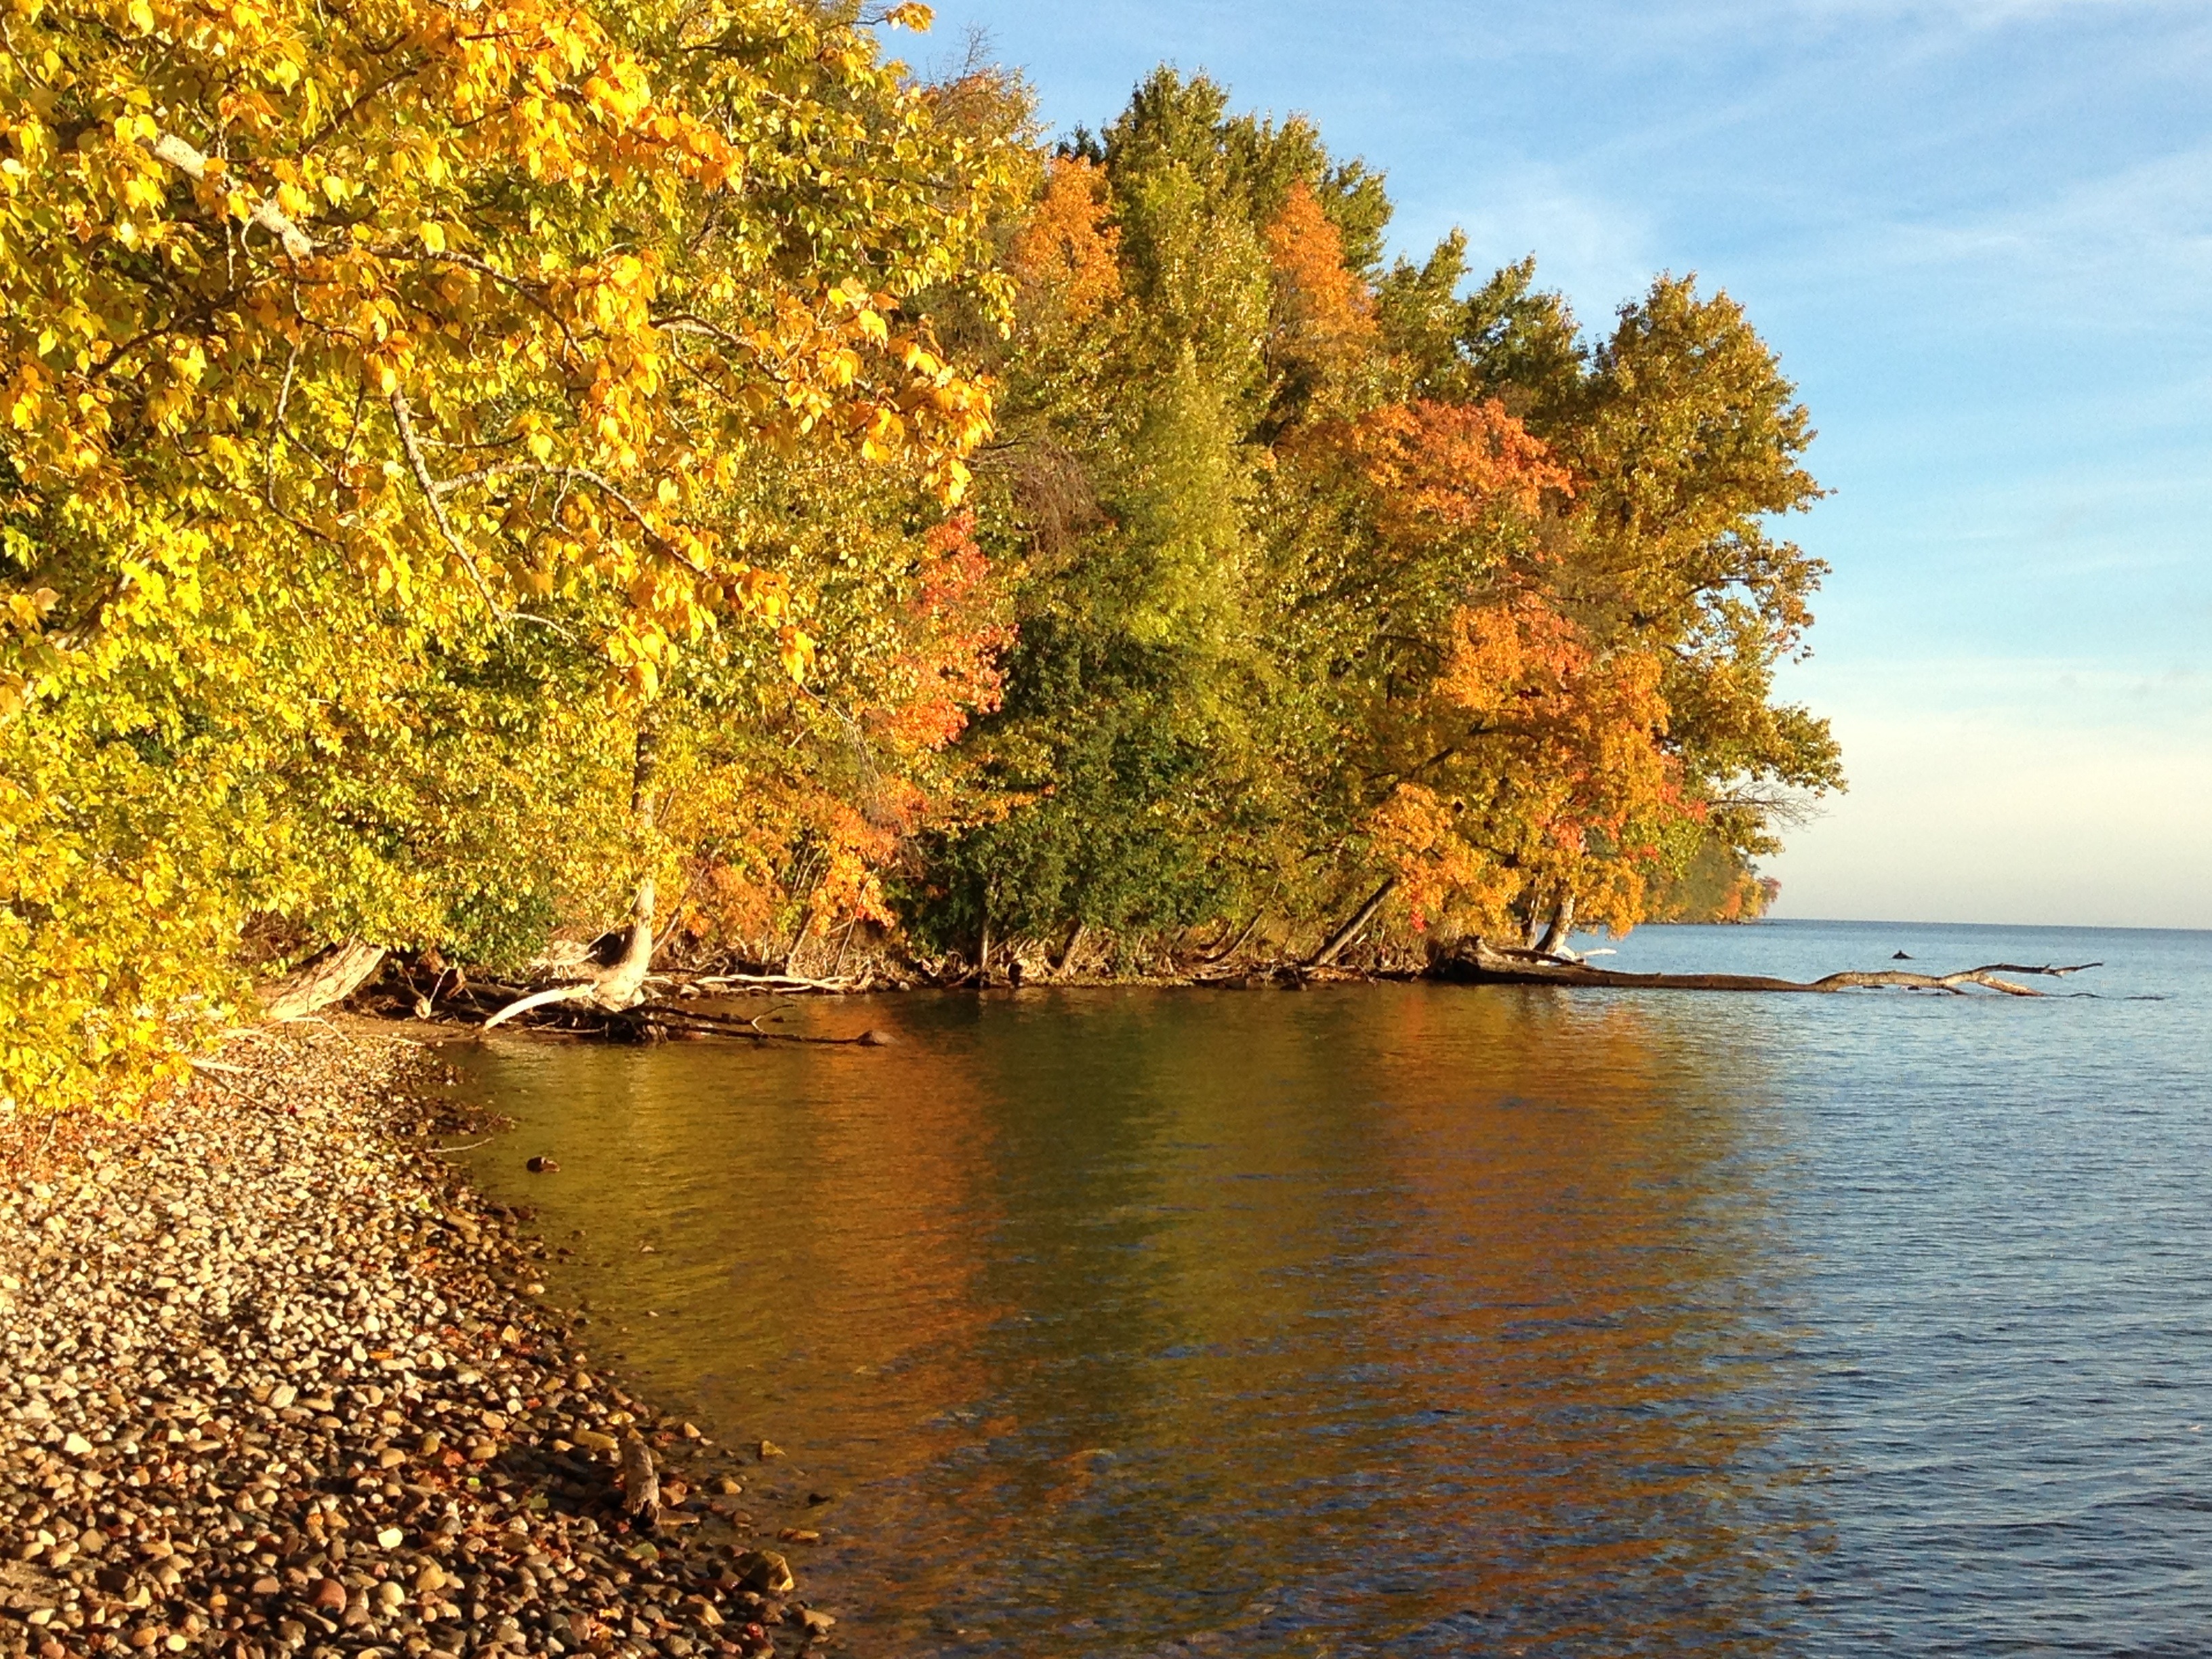
landscape, tree, water, nature, forest, plant, sunlight, morning, leaf, lake, river, reflection, autumn, season, body of water, colors, mirroring, woody plant